Die Ärzte

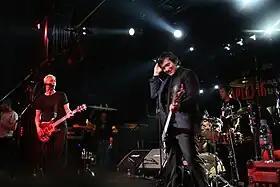
Die Ärzte performing in 2008

After they played a few concerts in 2009, they took a break. In April 2011, they toured under the pseudonym "Laternen-Joe" and, in December, they gave two special concerts at the Westfalenhalle in Dortmund, one only for women, and one only for men.